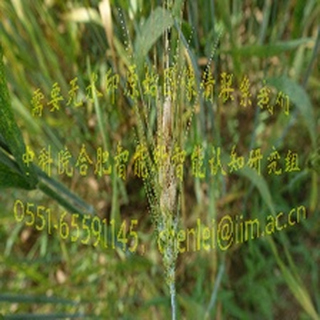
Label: wheat_fusarium_head_blight